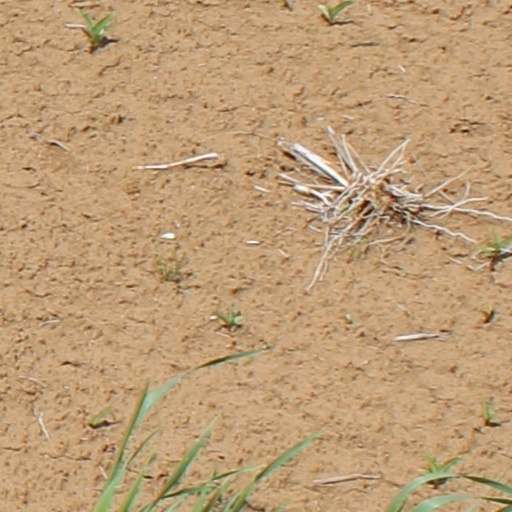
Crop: wheat